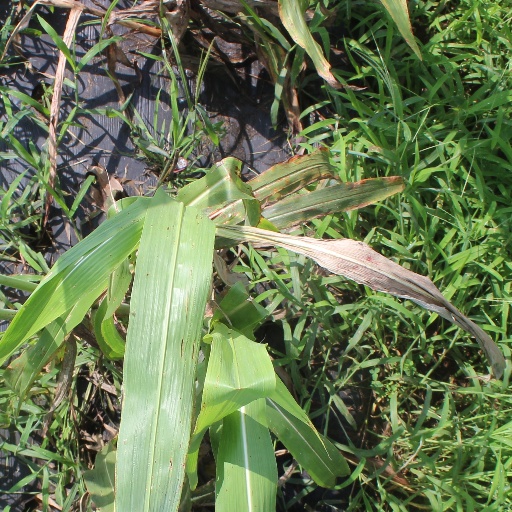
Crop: sorghum